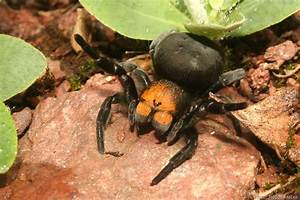
Label: ragno